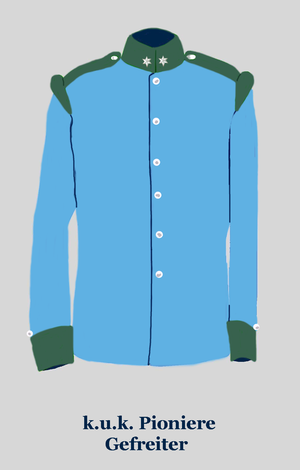
Tenue d'un soldat 1er classe du génie de l'armee Autriche-Hongroise